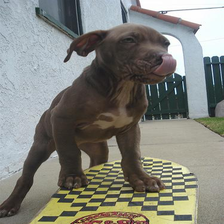
Species: dog
Breed: american pit bull terrier